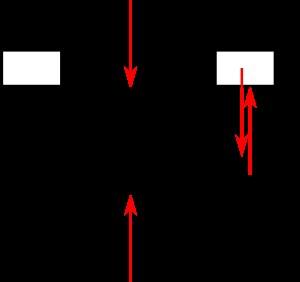
Les ressorts sont fréquemment utilisés pour l'enseignement élémentaire de la mécanique. On s'intéresse en particulier à des ressorts dont l'allongement est proportionnel à la force à laquelle ils sont soumis. Dans le cas général, la déformation d'un ressort n'est pas proportionnelle à la sollicitation, mais ce cas particulier présente un intérêt pédagogique puisqu'il permet une étude simple.